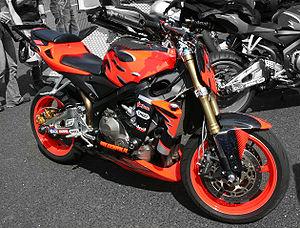
Le stunt est une discipline dont le but est d'enchaîner des figures de voltige sur la roue arrière ou la roue avant, principalement à moto.